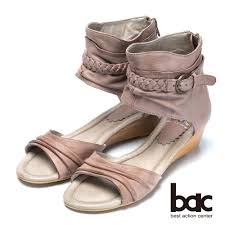
Waste category: shoes